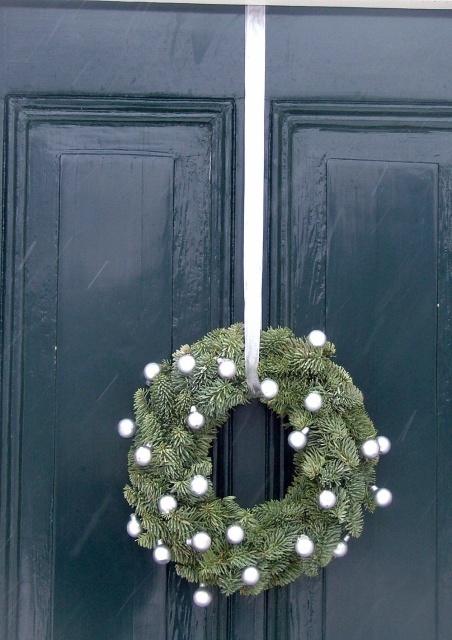
Label: not_food